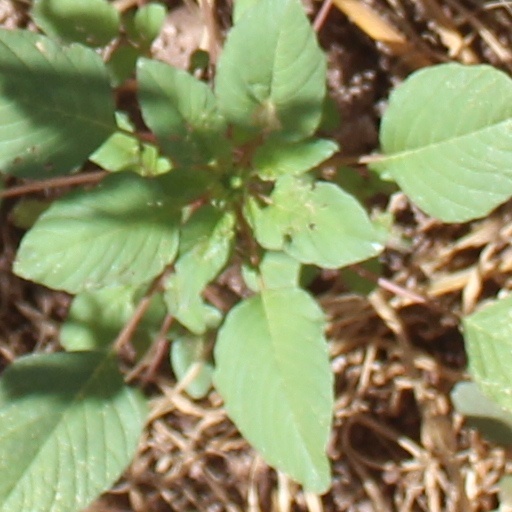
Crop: wheat